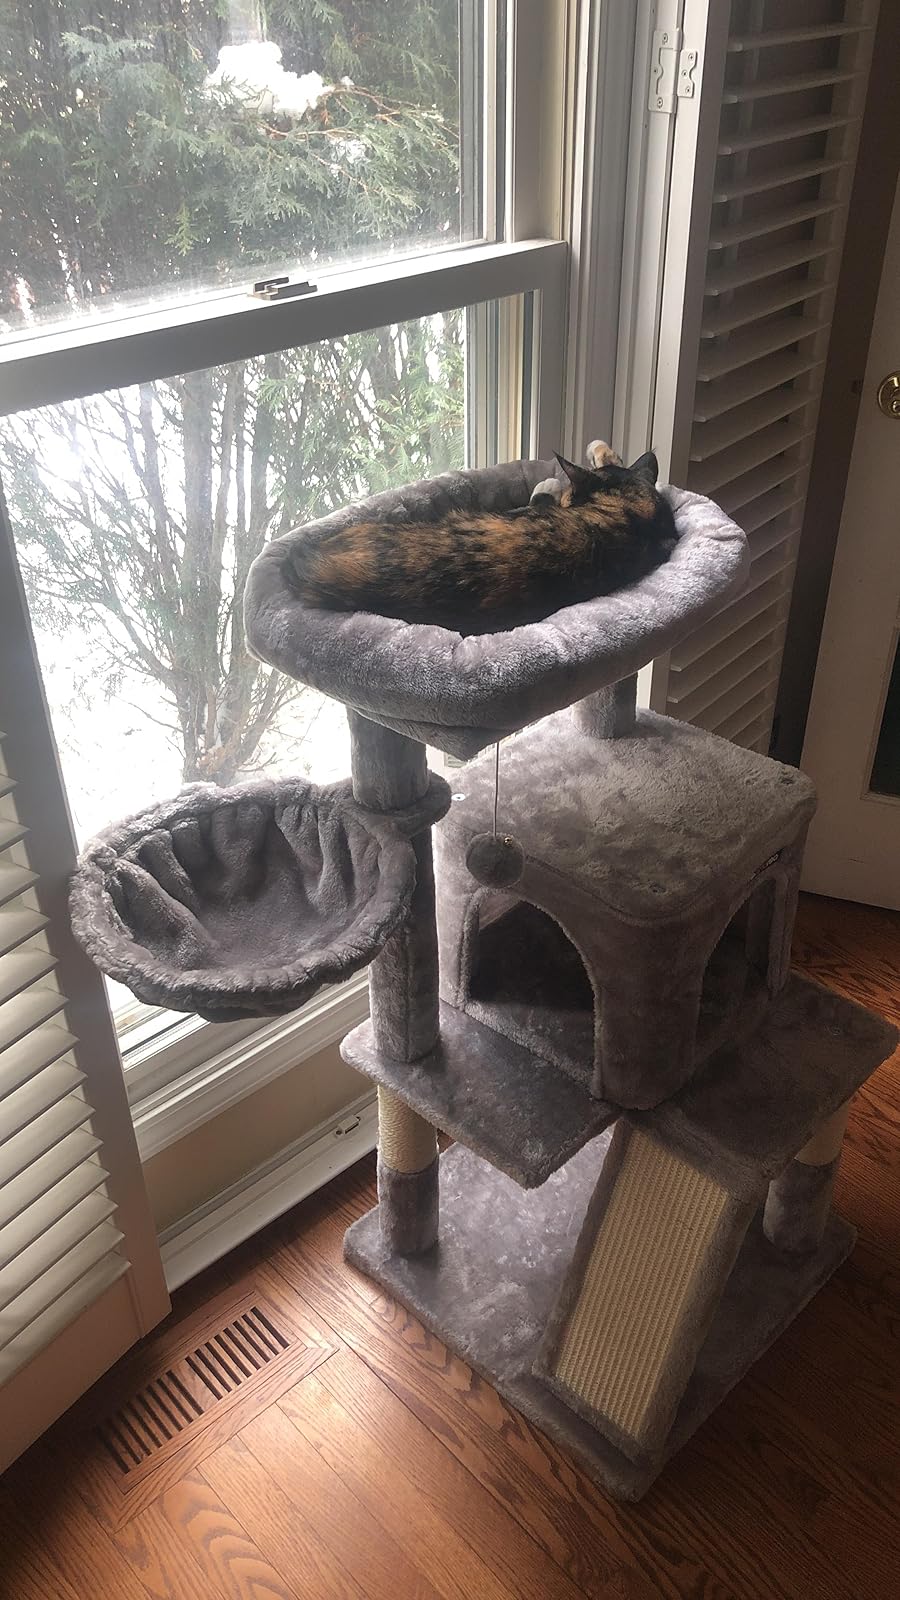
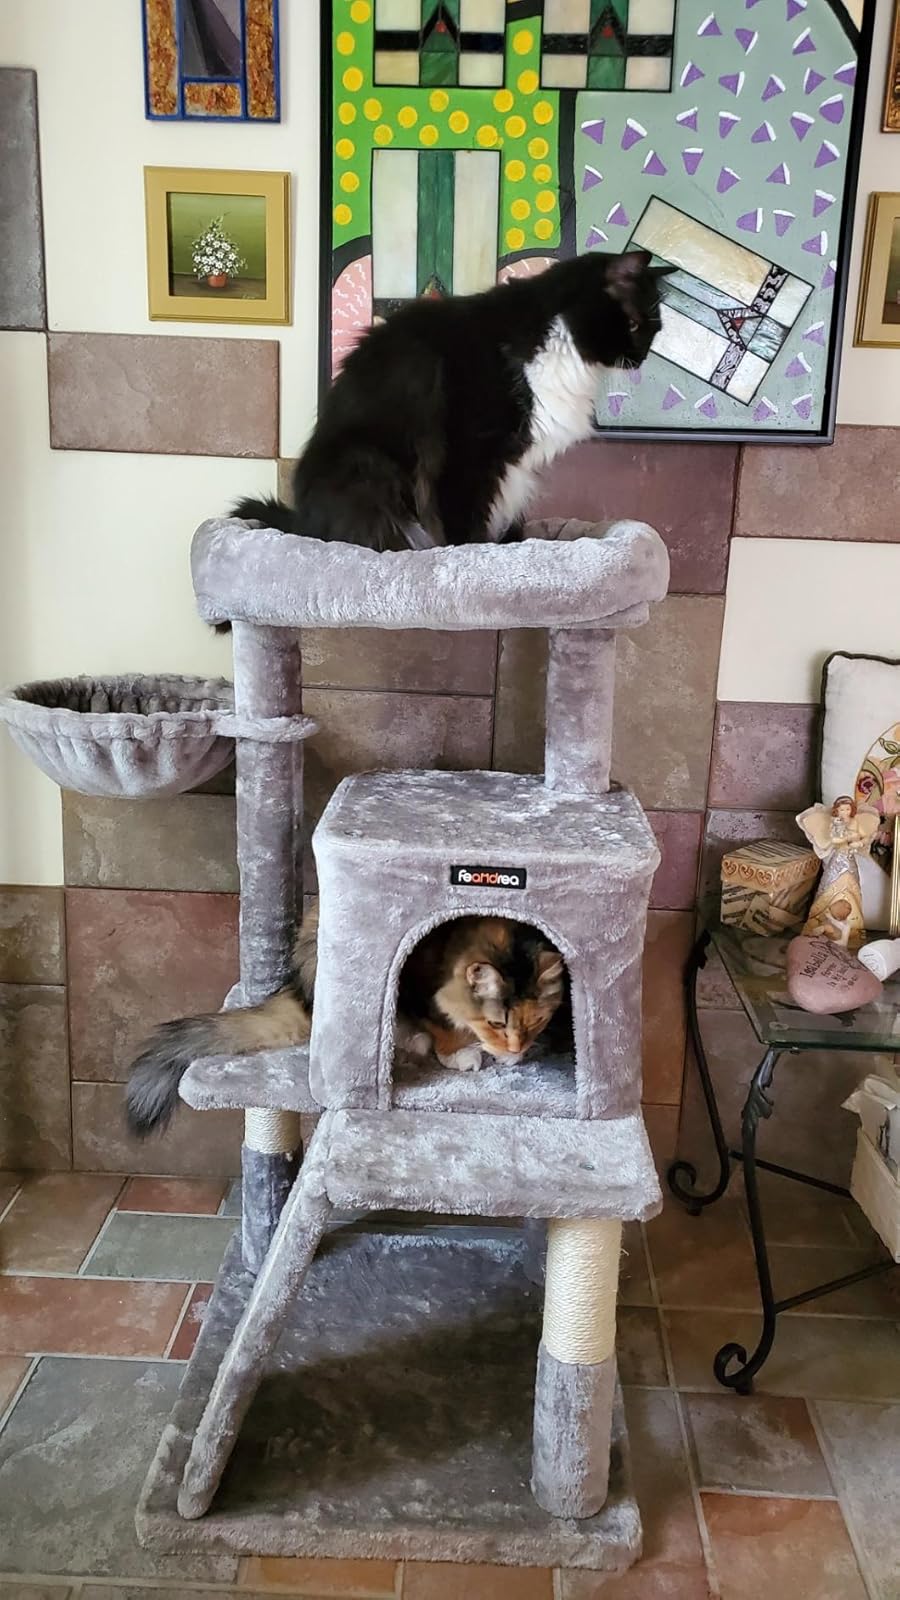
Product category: items_cat tree
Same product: yes